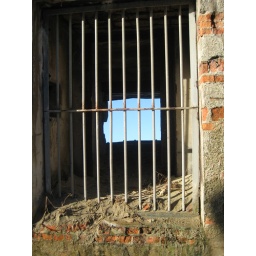
let's ride our bikes to Belgium! World War II ruins on the beach in Leffrinckoucke.